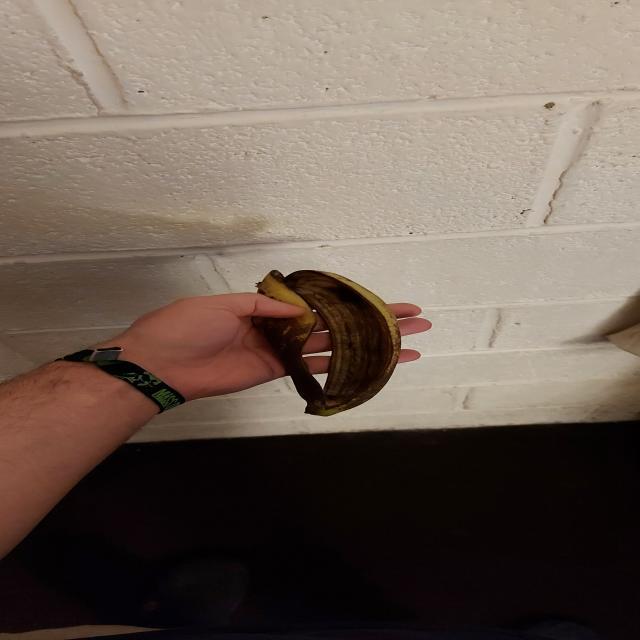
Label: bananas